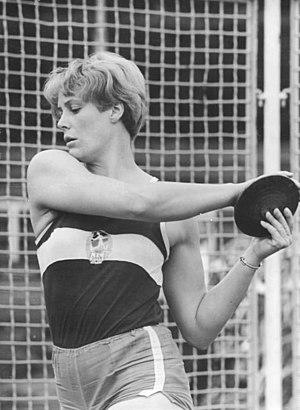
Karin Illgen est une athlète allemande, spécialiste du lancer du disque.